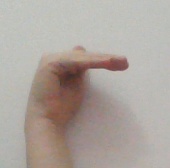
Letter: khaa